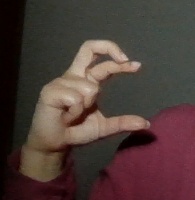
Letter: thal